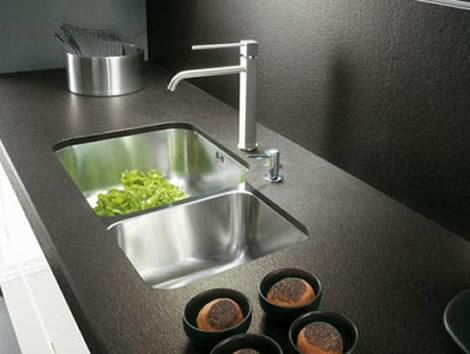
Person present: No